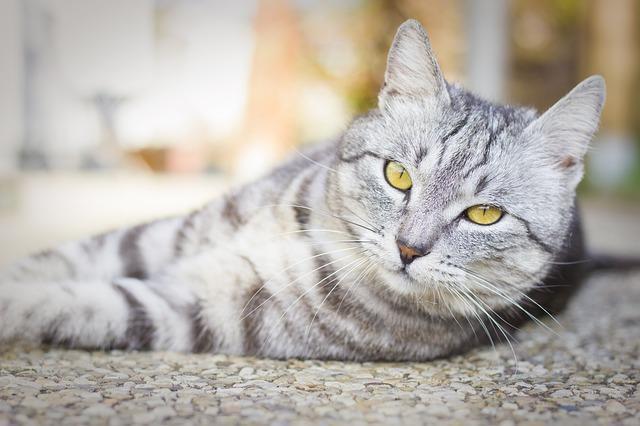
cat